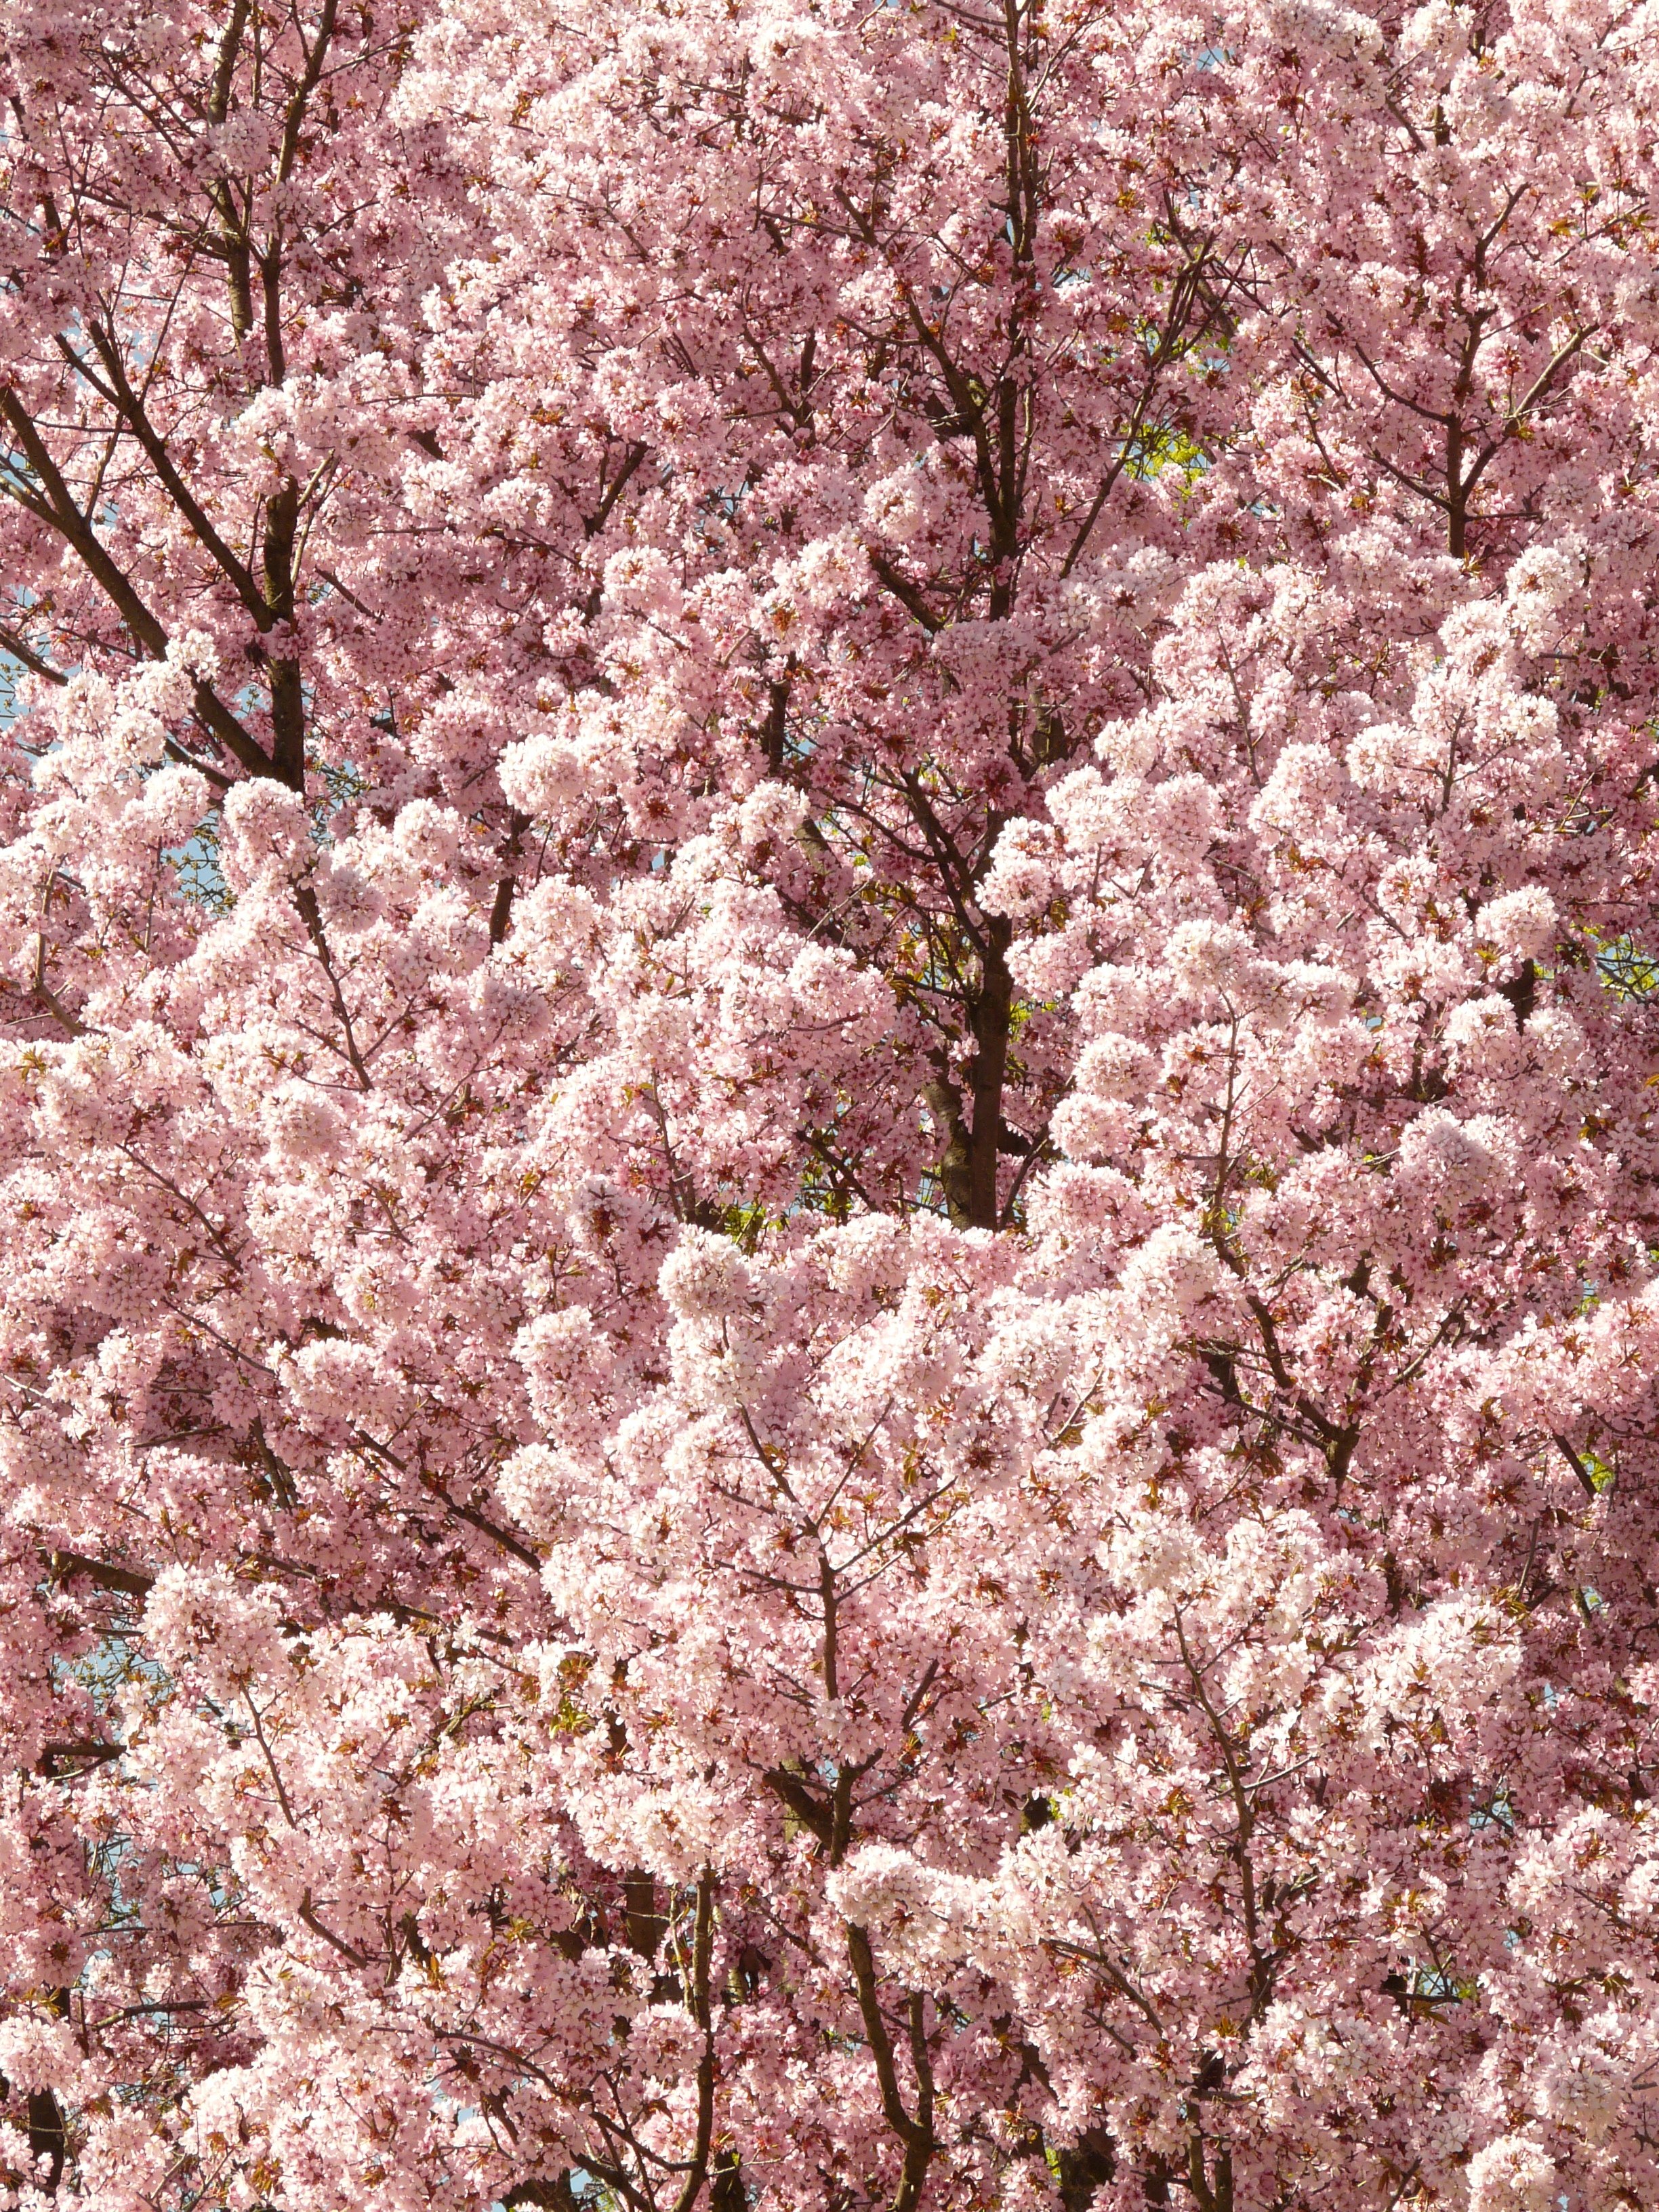
tree, branch, blossom, plant, flower, bloom, food, spring, produce, pink, cherry blossom, smell, ornamental plant, flowering plant, japanese cherry, prunus serrulata, japanese flowering cherry, ornamental cherry, oriental cherry, east asian cherry, land plant